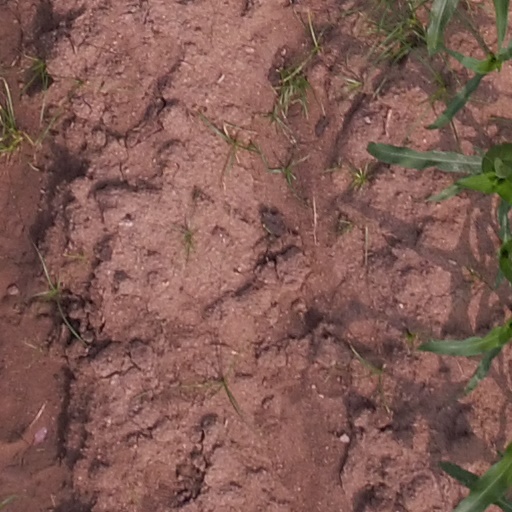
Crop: maize; corn